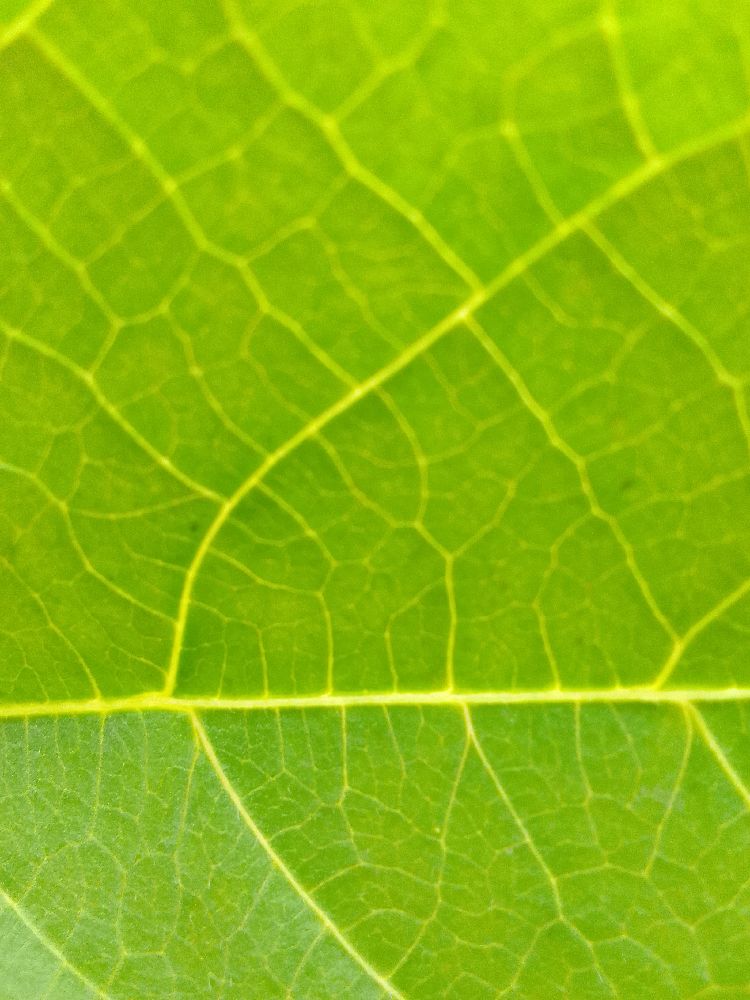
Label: healthy